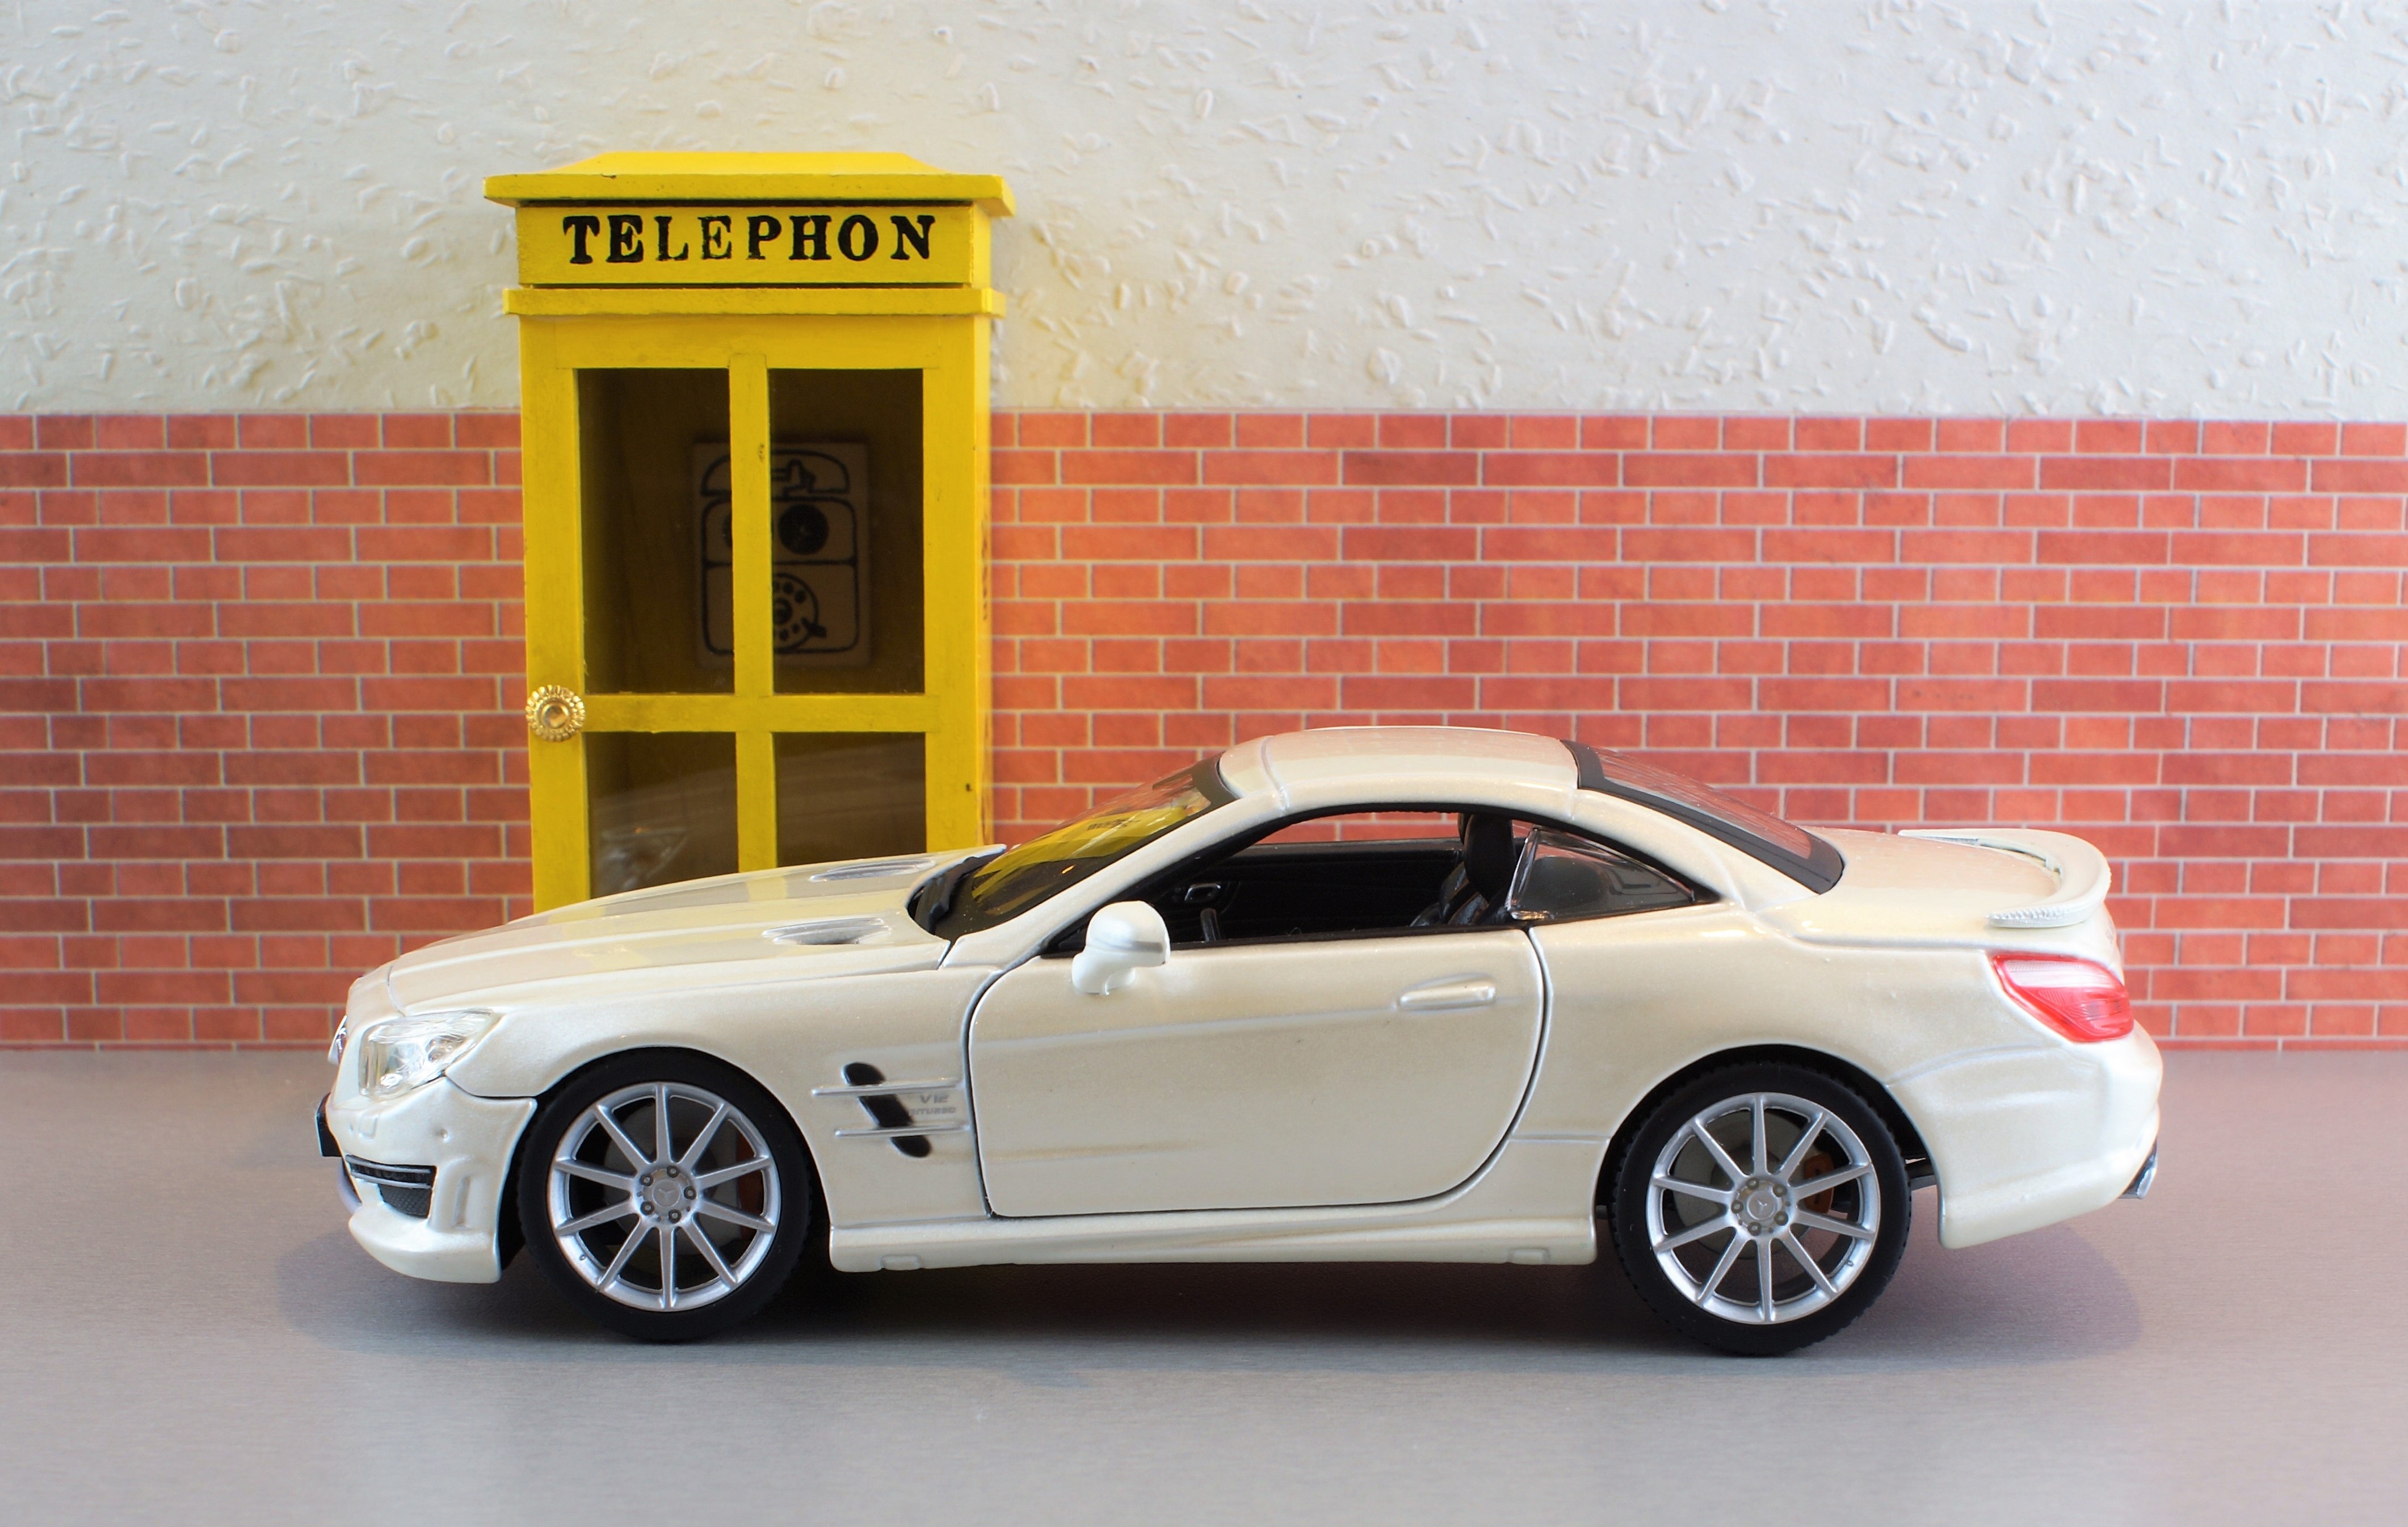
sport, car, wheel, model, vehicle, phone, auto, yellow, speed, automotive, sports car, supercar, call, toys, payphone, nostalgic, mercedes, convertible, dare, pkw, motorsport, mercedes benz, vehicles, amg, toy car, phone booth, racing car, super sports car, dispensary, model car, telephone house, land vehicle, automobile make, automotive exterior, automotive design, luxury vehicle, sl, sl 65 amg